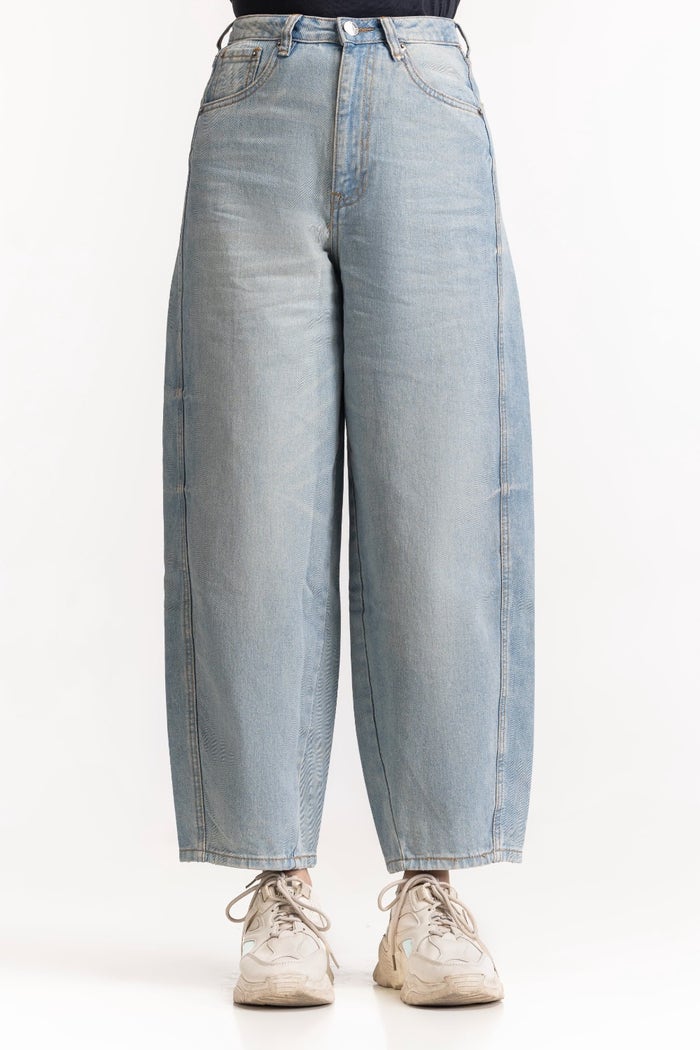
blue wide leg jeans